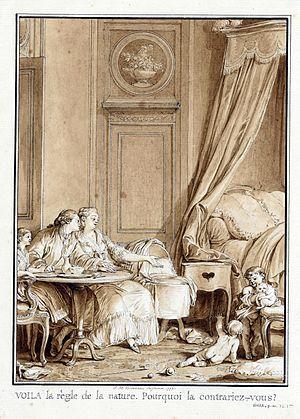
Jean-Jacques Rousseau, né le 28 juin 1712 à Genève et mort le 2 juillet 1778 à Ermenonville, est un écrivain, philosophe et musicien genevois francophone. Orphelin de mère très jeune, sa vie est marquée par l'errance. Si ses livres et lettres connaissent à partir de 1749 un fort succès, ils lui valent aussi des conflits avec l'Église catholique et Genève qui l'obligent à changer souvent de résidence et alimentent son sentiment de persécution. Après sa mort, son corps est transféré au Panthéon de Paris en 1794.